Al-Azm Palace

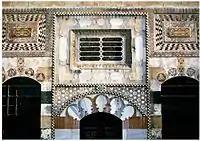
Details of the stonework in the palace

The palace is 6400 m, and its architecture is an excellent example of Damascene traditional houses. The structure consists of several buildings and three wings: the "harem", the "selamlek" and the "khademlek". The harem is the family wing, which contains the private residences of the family and includes the baths, which are a replica of the public baths in the city on a smaller scale. The selamlek is the guest wing, and it comprises the formal halls, reception areas and large courtyards with traditional cascading fountain, while in the northern part of the palace were the servant quarters and the center of housekeeping activities.